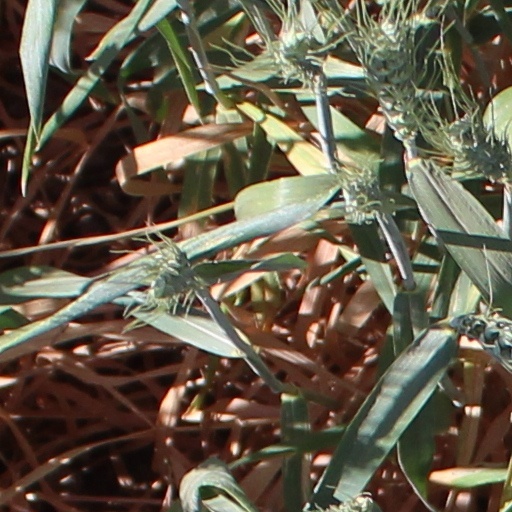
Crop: wheat